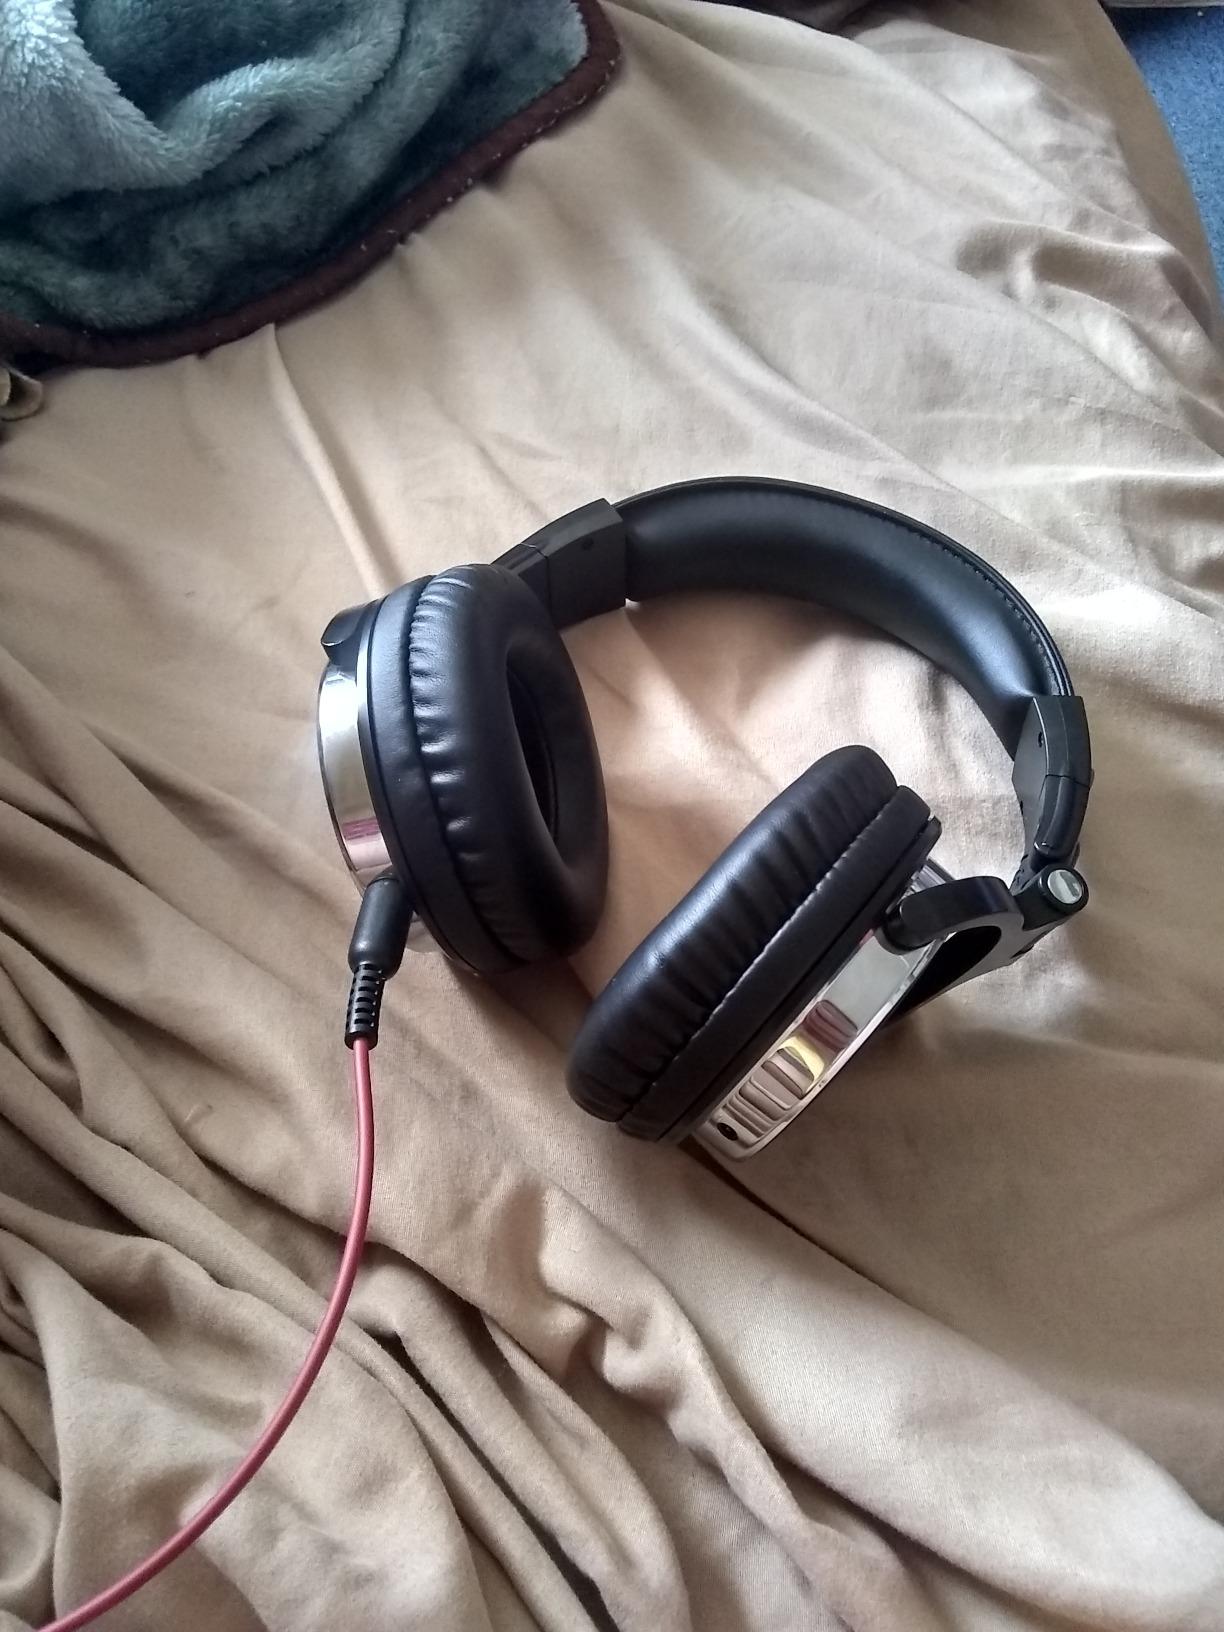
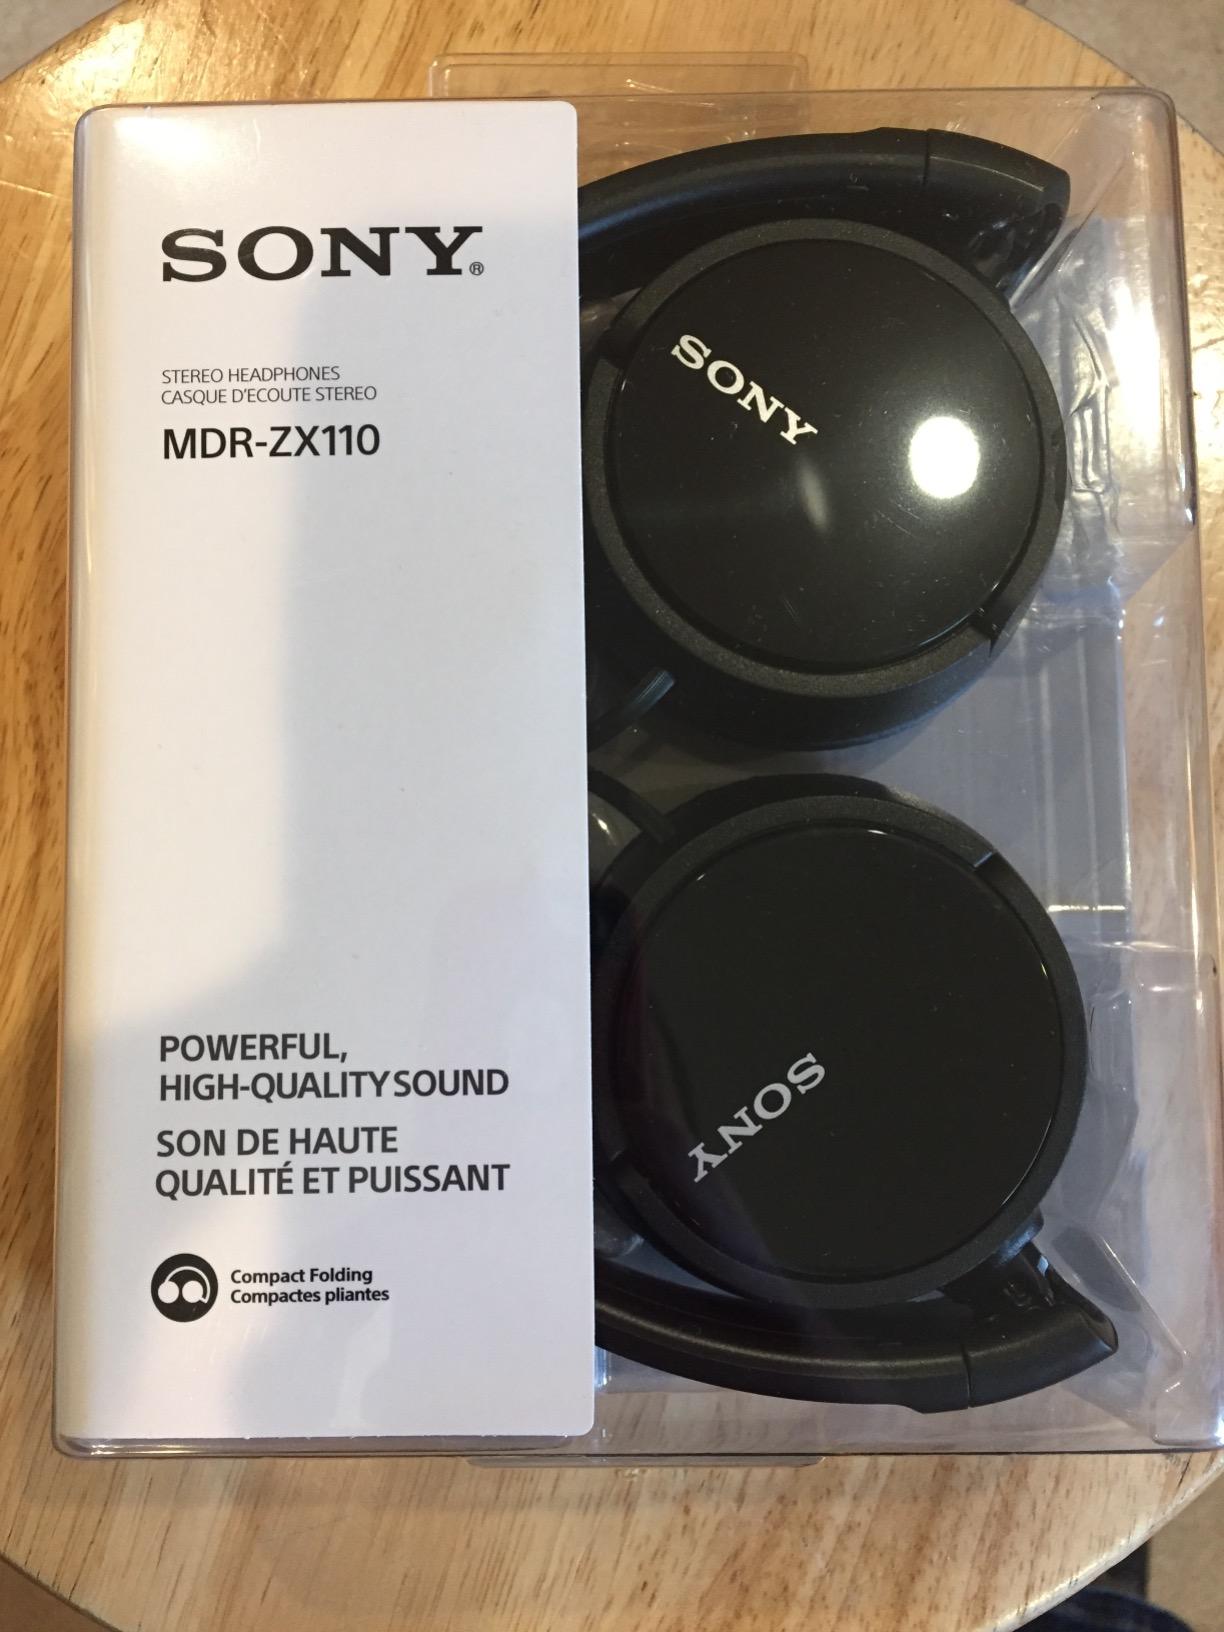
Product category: headphones
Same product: no